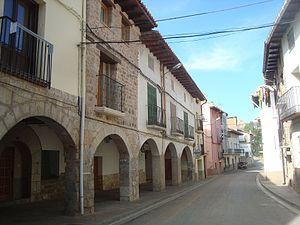
Aliaga est une commune d’Espagne, dans la Comarque de Cuencas Mineras, province de Teruel, communauté autonome d'Aragon.